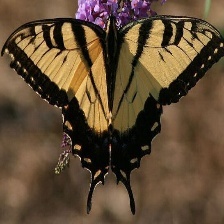
Species: YELLOW SWALLOW TAIL